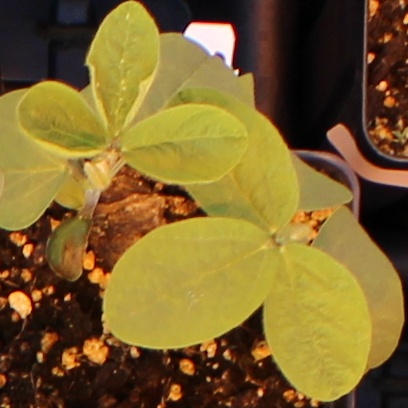
Label: Soybean